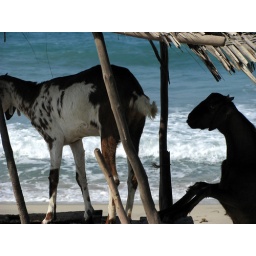
A horny male goat chasing a female one.. in a fishing village en-root to Danushkodi